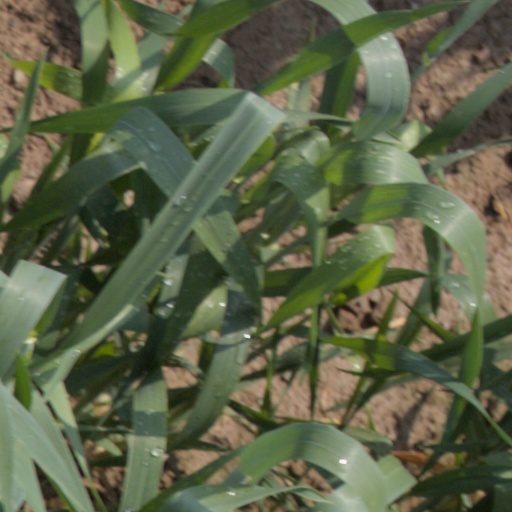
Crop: wheat